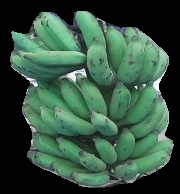
Variety: elakki-bale
Grade: grade3